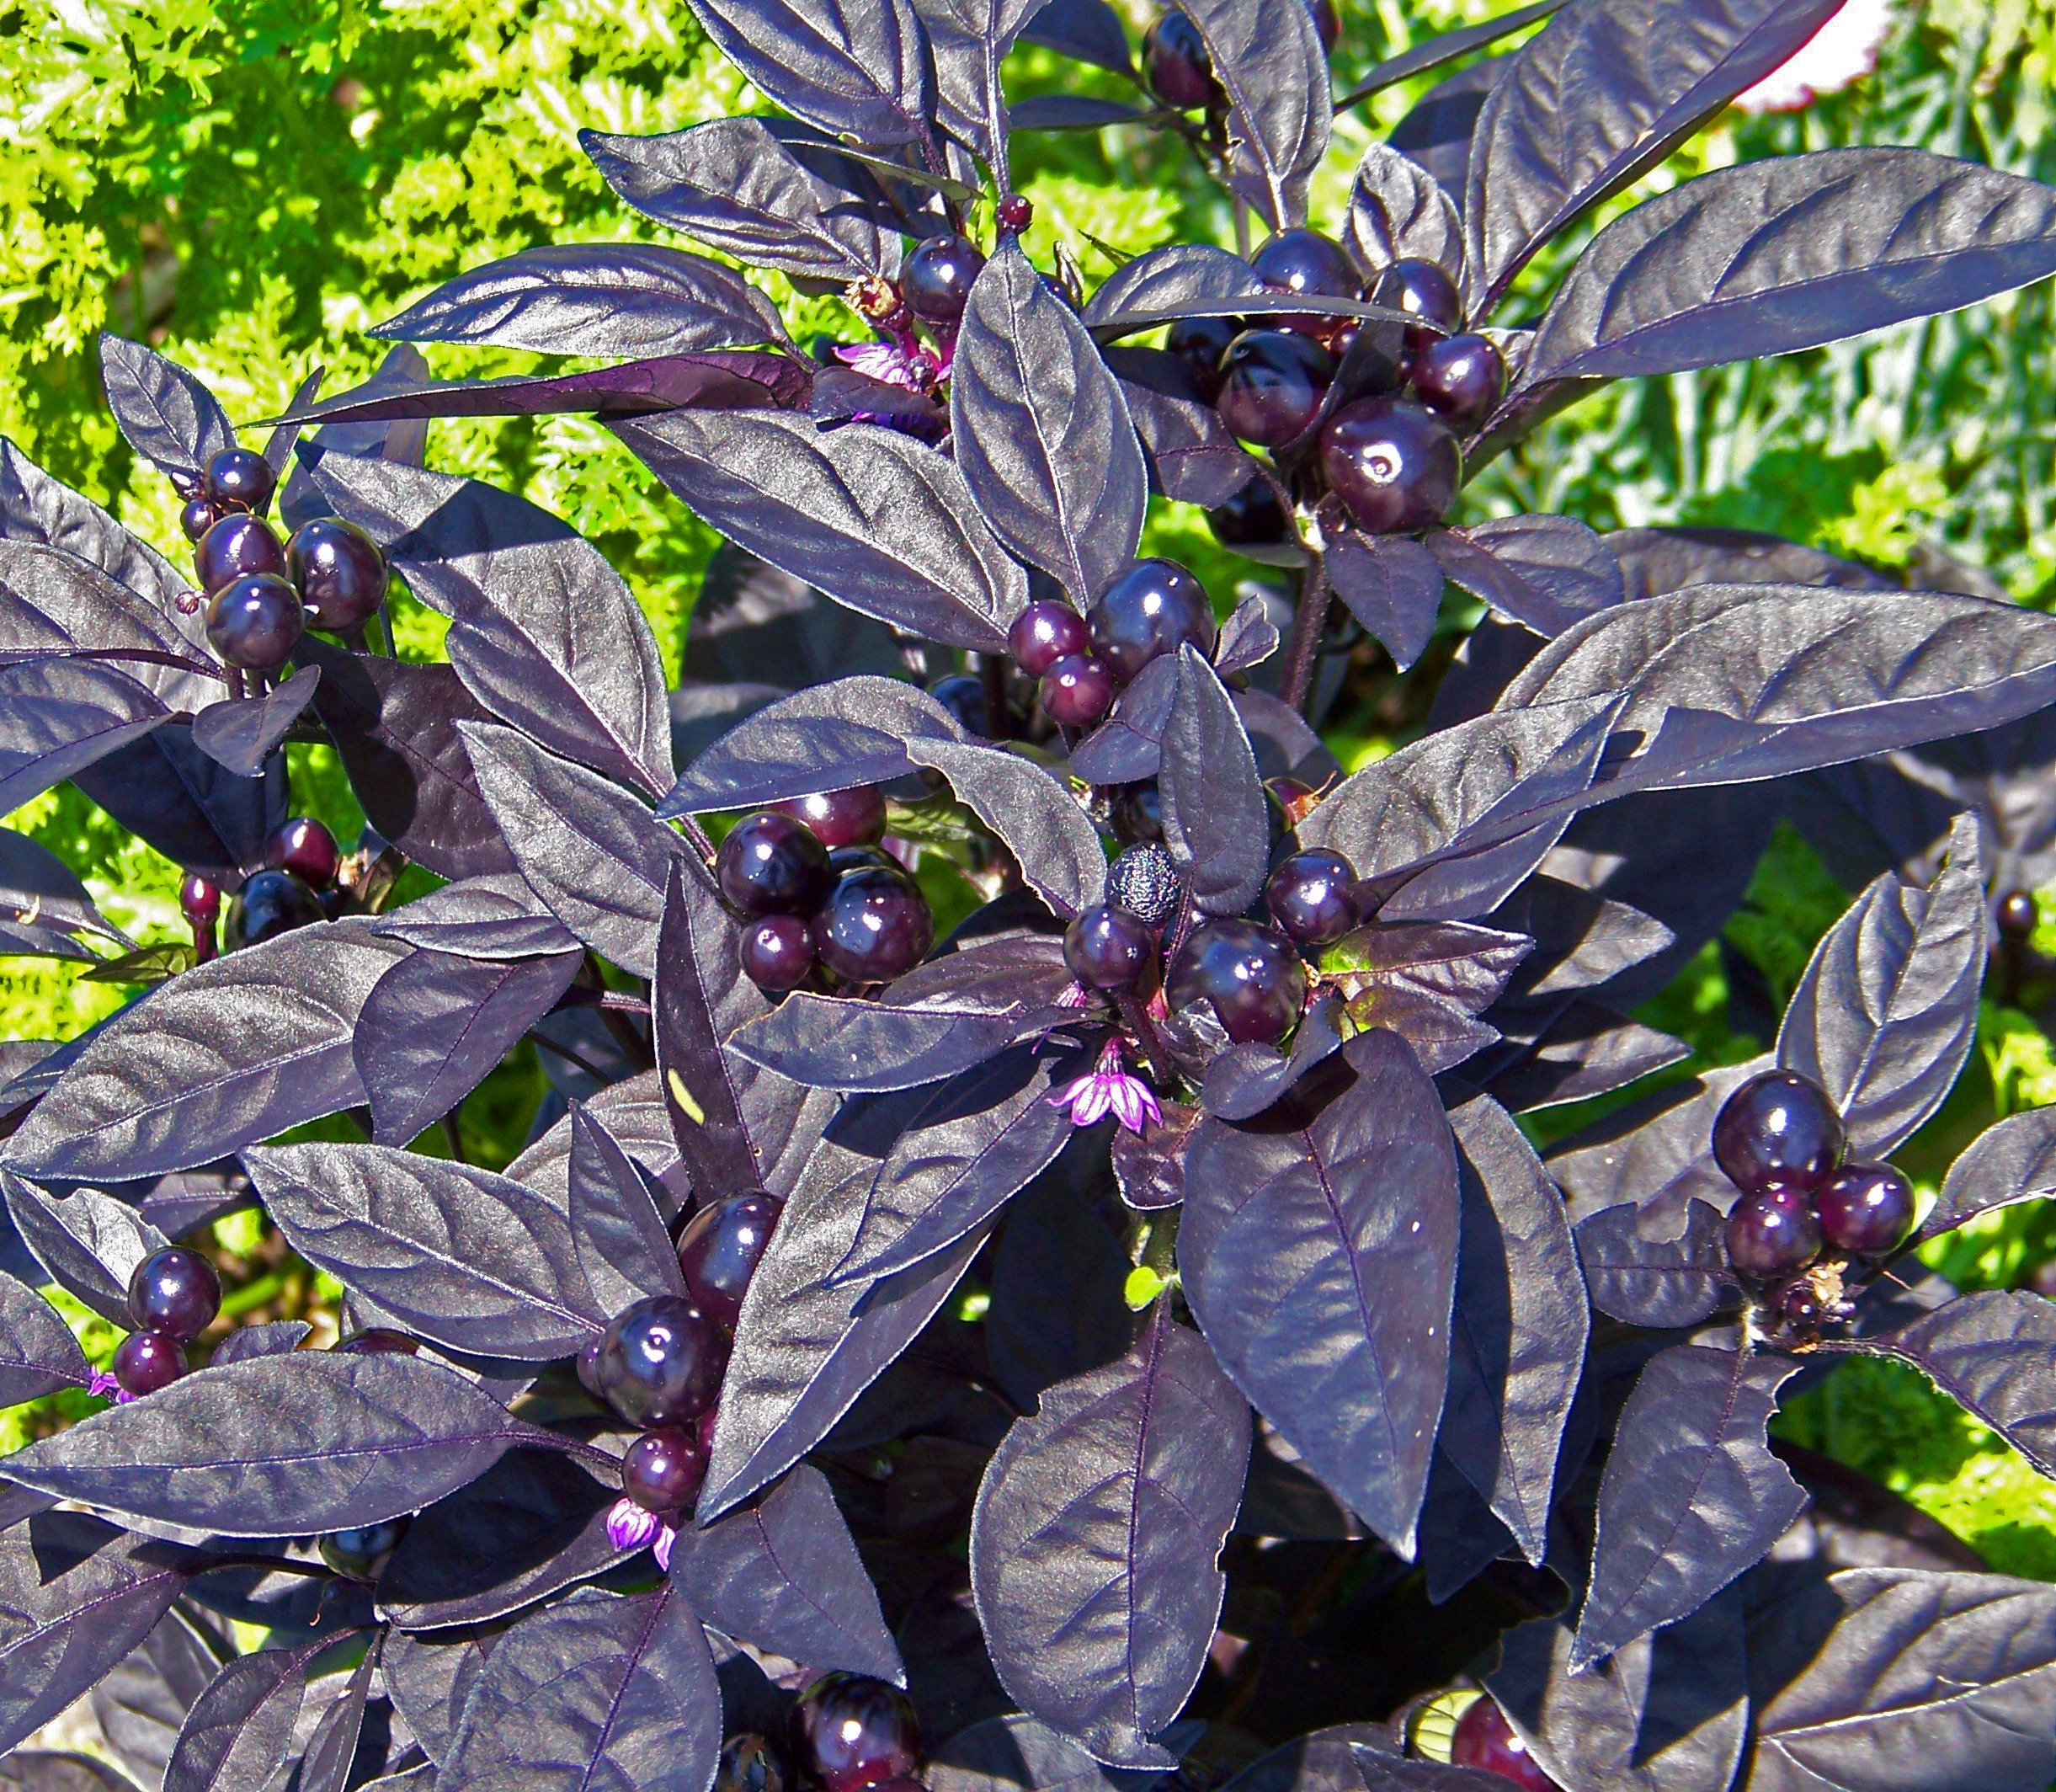
tree, branch, plant, fruit, berry, leaf, flower, purple, food, herb, produce, botany, garden, flora, leaves, berries, shrub, black pearl, flowering plant, capsicum annuum, land plant, capsicum annuum black pearl